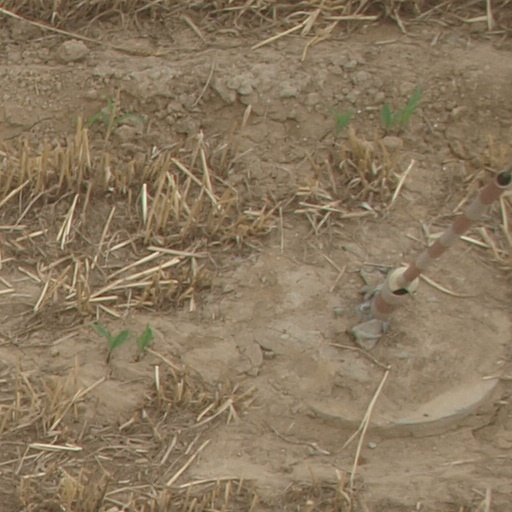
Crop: maize; corn